In Arabian Nights

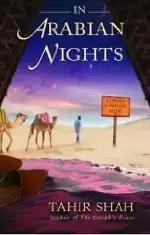
First US edition cover

In Arabian Nights (subtitled ""A caravan of Moroccan dreams"") is a travel book by Anglo-Afghan author Tahir Shah illustrated by Laetitia Bermejo. which takes up where his previous book "The Caliph's House" leaves off, recounting, among much else, events at Dar Khalifa, the Caliph's House, in Casablanca where the Shah family have taken up residence.